Women and government in Australia

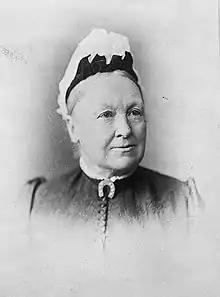
South Australian suffragette Catherine Helen Spence (1825–1910). Australia's first female political candidate.

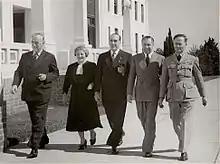
Dame Enid Lyons with other senior figures in the newly created Liberal Party of Australia in 1946. Lyons would later serve as Australia's first female cabinet member in the Menzies government.

During the 19th century, Britain's Australasian colonies were at the vanguard of achieving both male and female suffrage. Australia's first council elections were held with male suffrage in 1840, while parliamentary elections were first conducted for the New South Wales Legislative Council in 1843, with voting rights (for males only) tied to property ownership or financial capacity. The "Australian Colonies Government Act", passed in 1850, granted representative constitutions to New South Wales, Victoria, South Australia, and Tasmania and the colonies enthusiastically set about writing constitutions which produced democratically progressive parliaments – through the constitutions generally maintained the role of the colonial upper houses as representative of social and economic "interests" and all established Constitutional Monarchies with the British monarch as the symbolic head of state. 1855 also saw the granting of the right to vote to all male British subjects 21 years or over in South Australia. This right was extended to Victoria in 1857 and New South Wales the following year. The other colonies followed until, in 1896, Tasmania became the last colony to grant universal male suffrage.